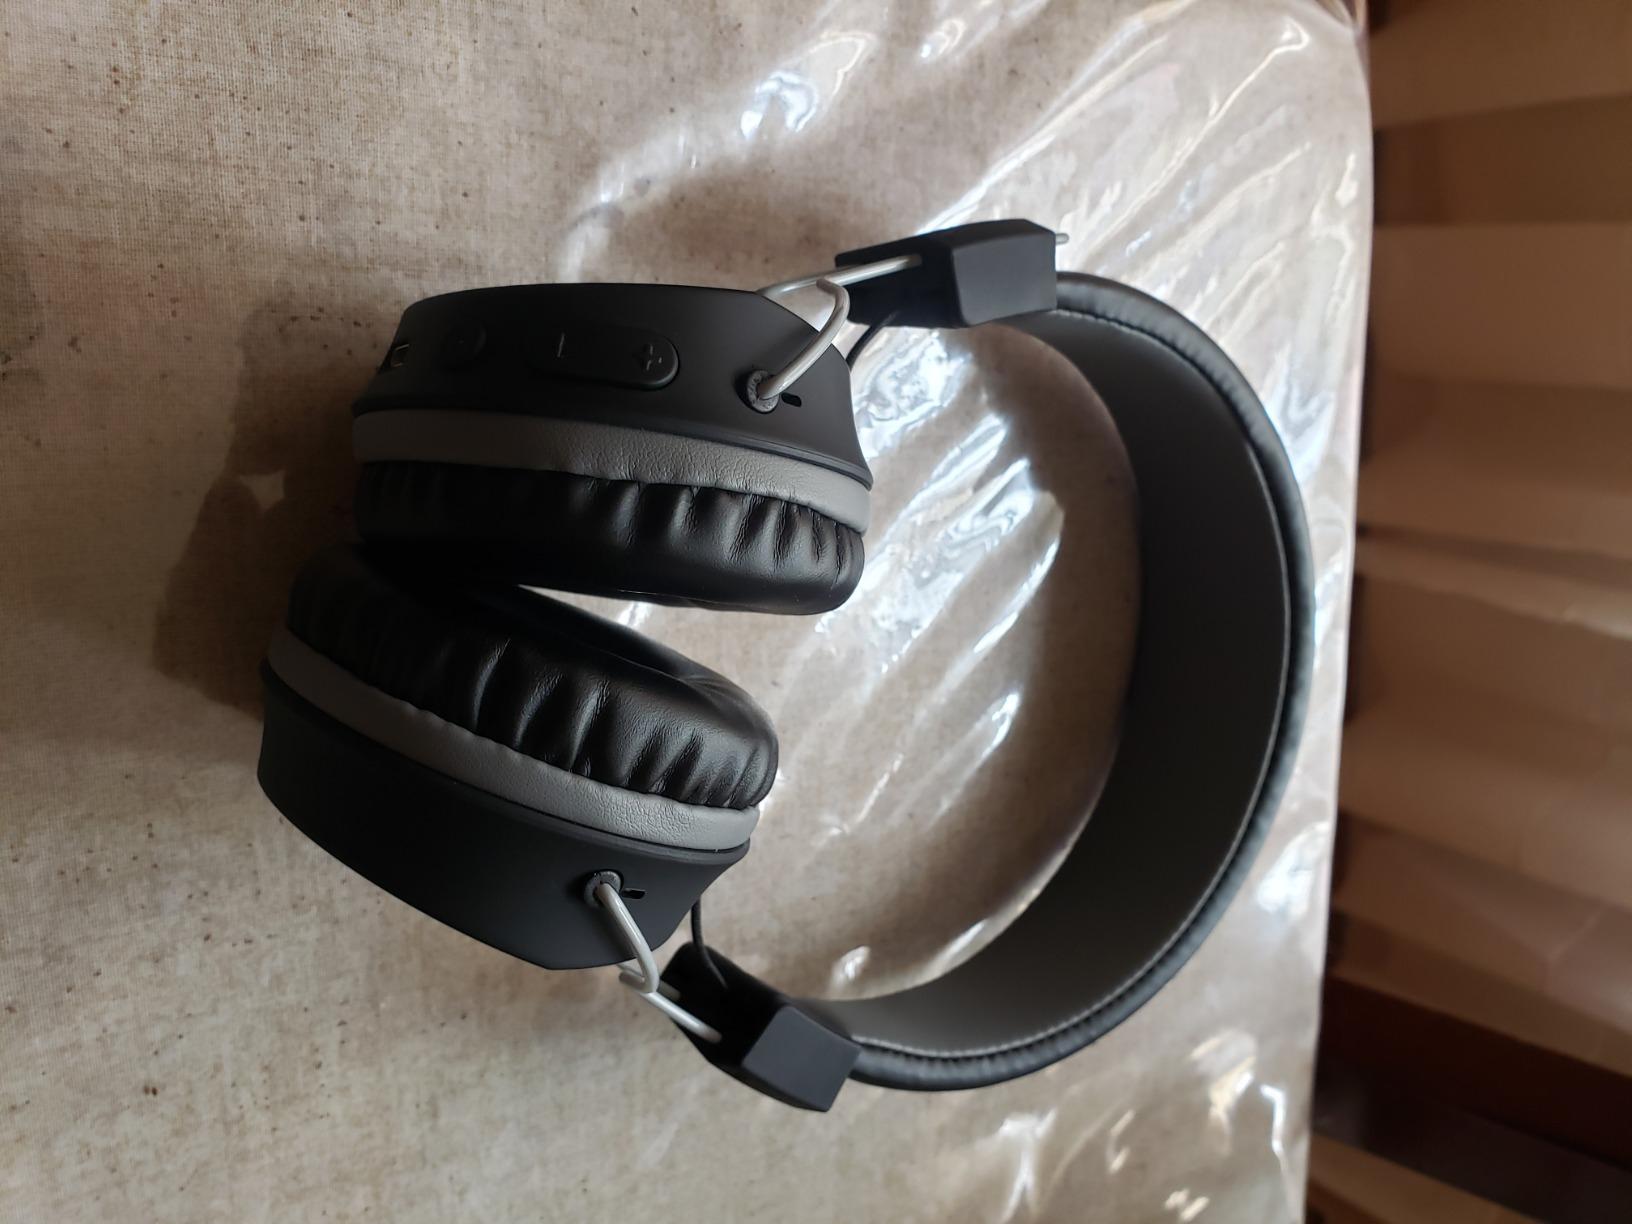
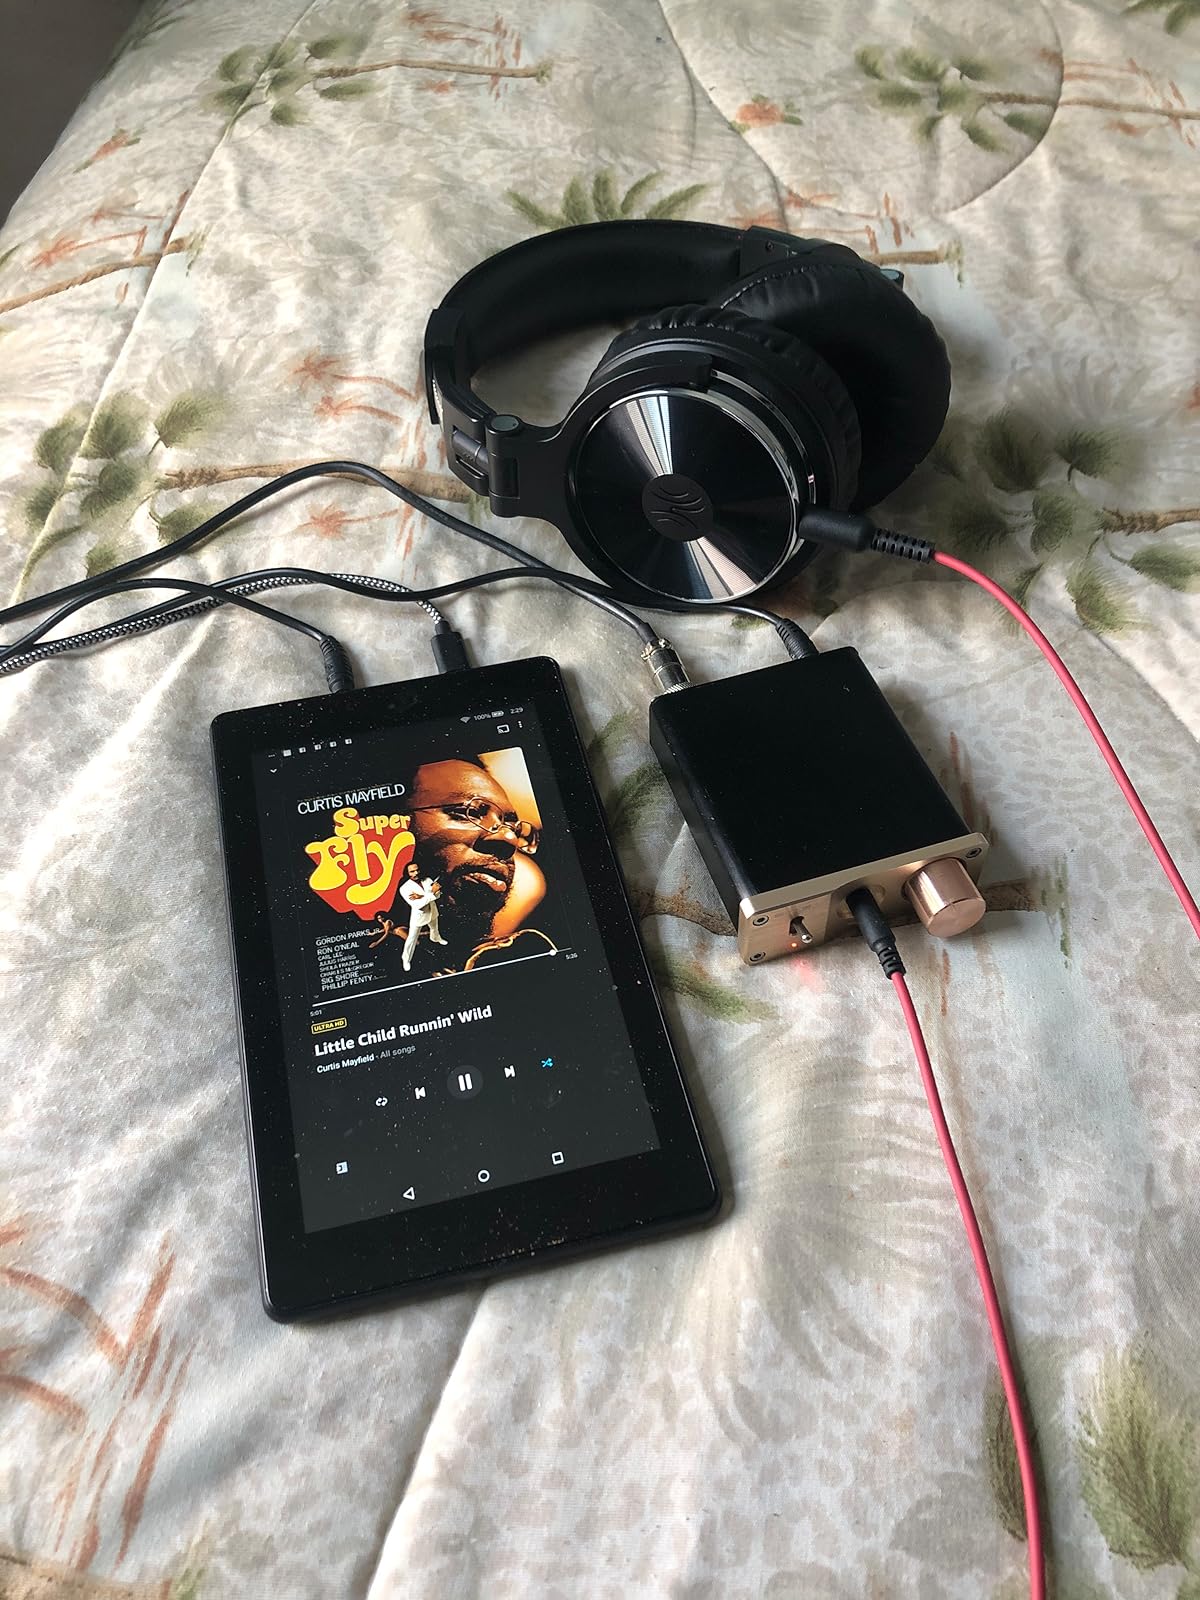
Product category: headphones
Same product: no